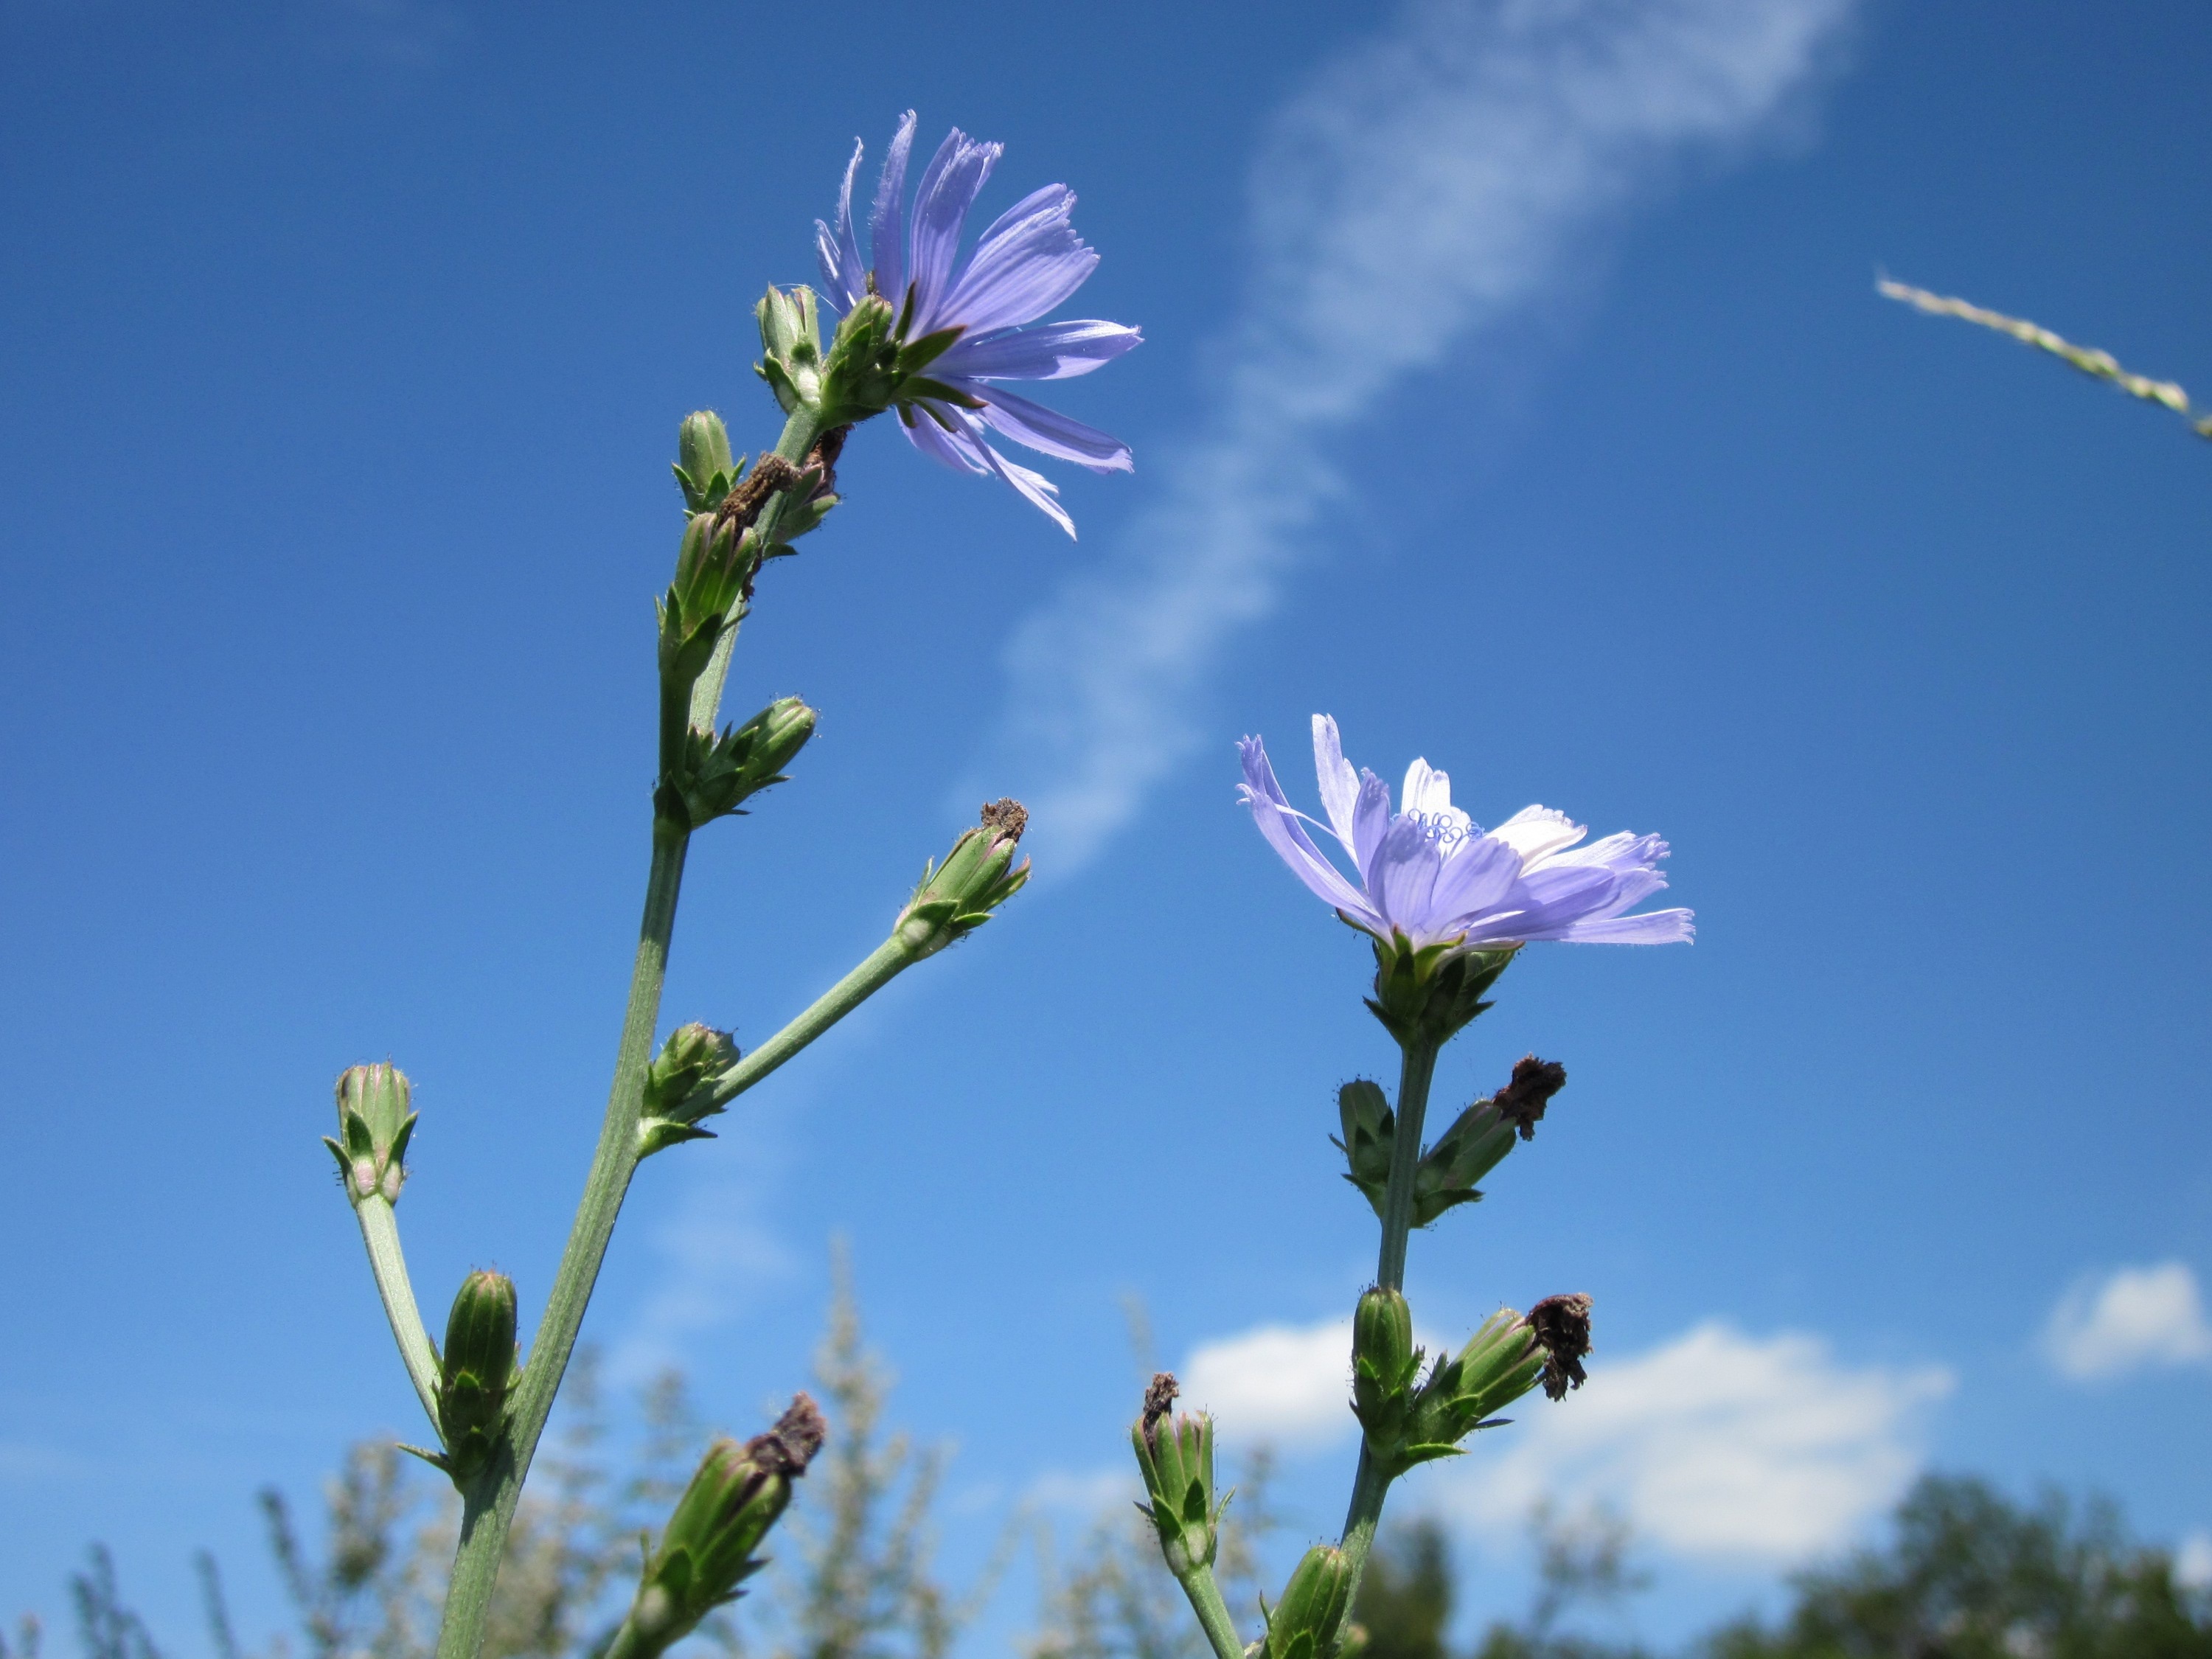
nature, blossom, plant, sky, field, meadow, flower, bloom, produce, macro, botany, closeup, flora, wildflower, cornflower, thistle, chicory, macro photography, flowering plant, daisy family, blue daisy, bunk, cichorium intybus, blue dandelion, blueweed, plant stem, land plant